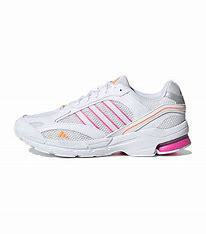
Brand: adidas
Model: Spiritain 2000